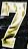
Number: 7